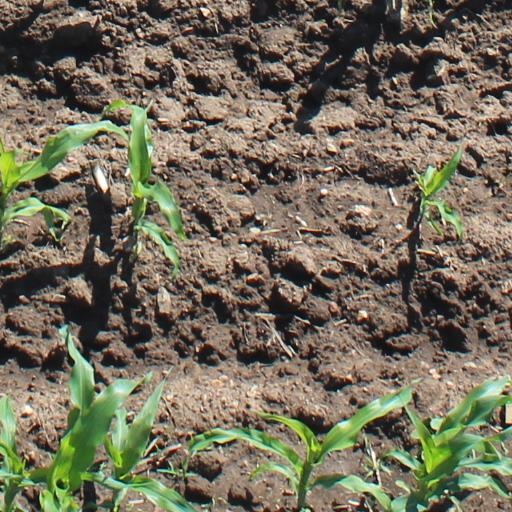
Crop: maize; corn